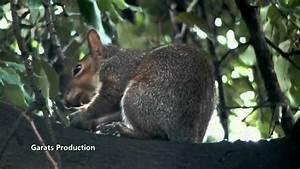
squirrel